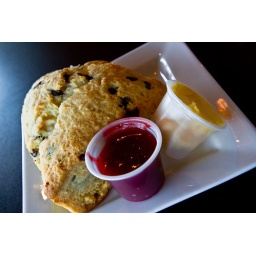
Literally when I arrive at 8:00am THESE were still in the oven and were brought to my table HOT....~!